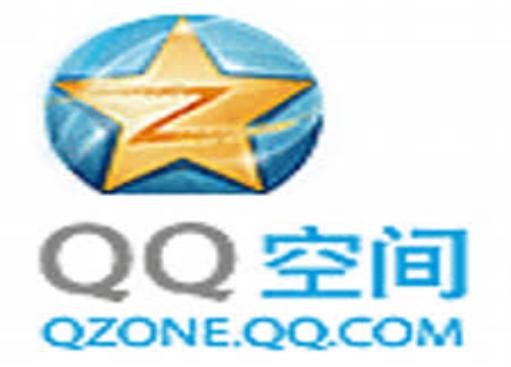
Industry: Leisure